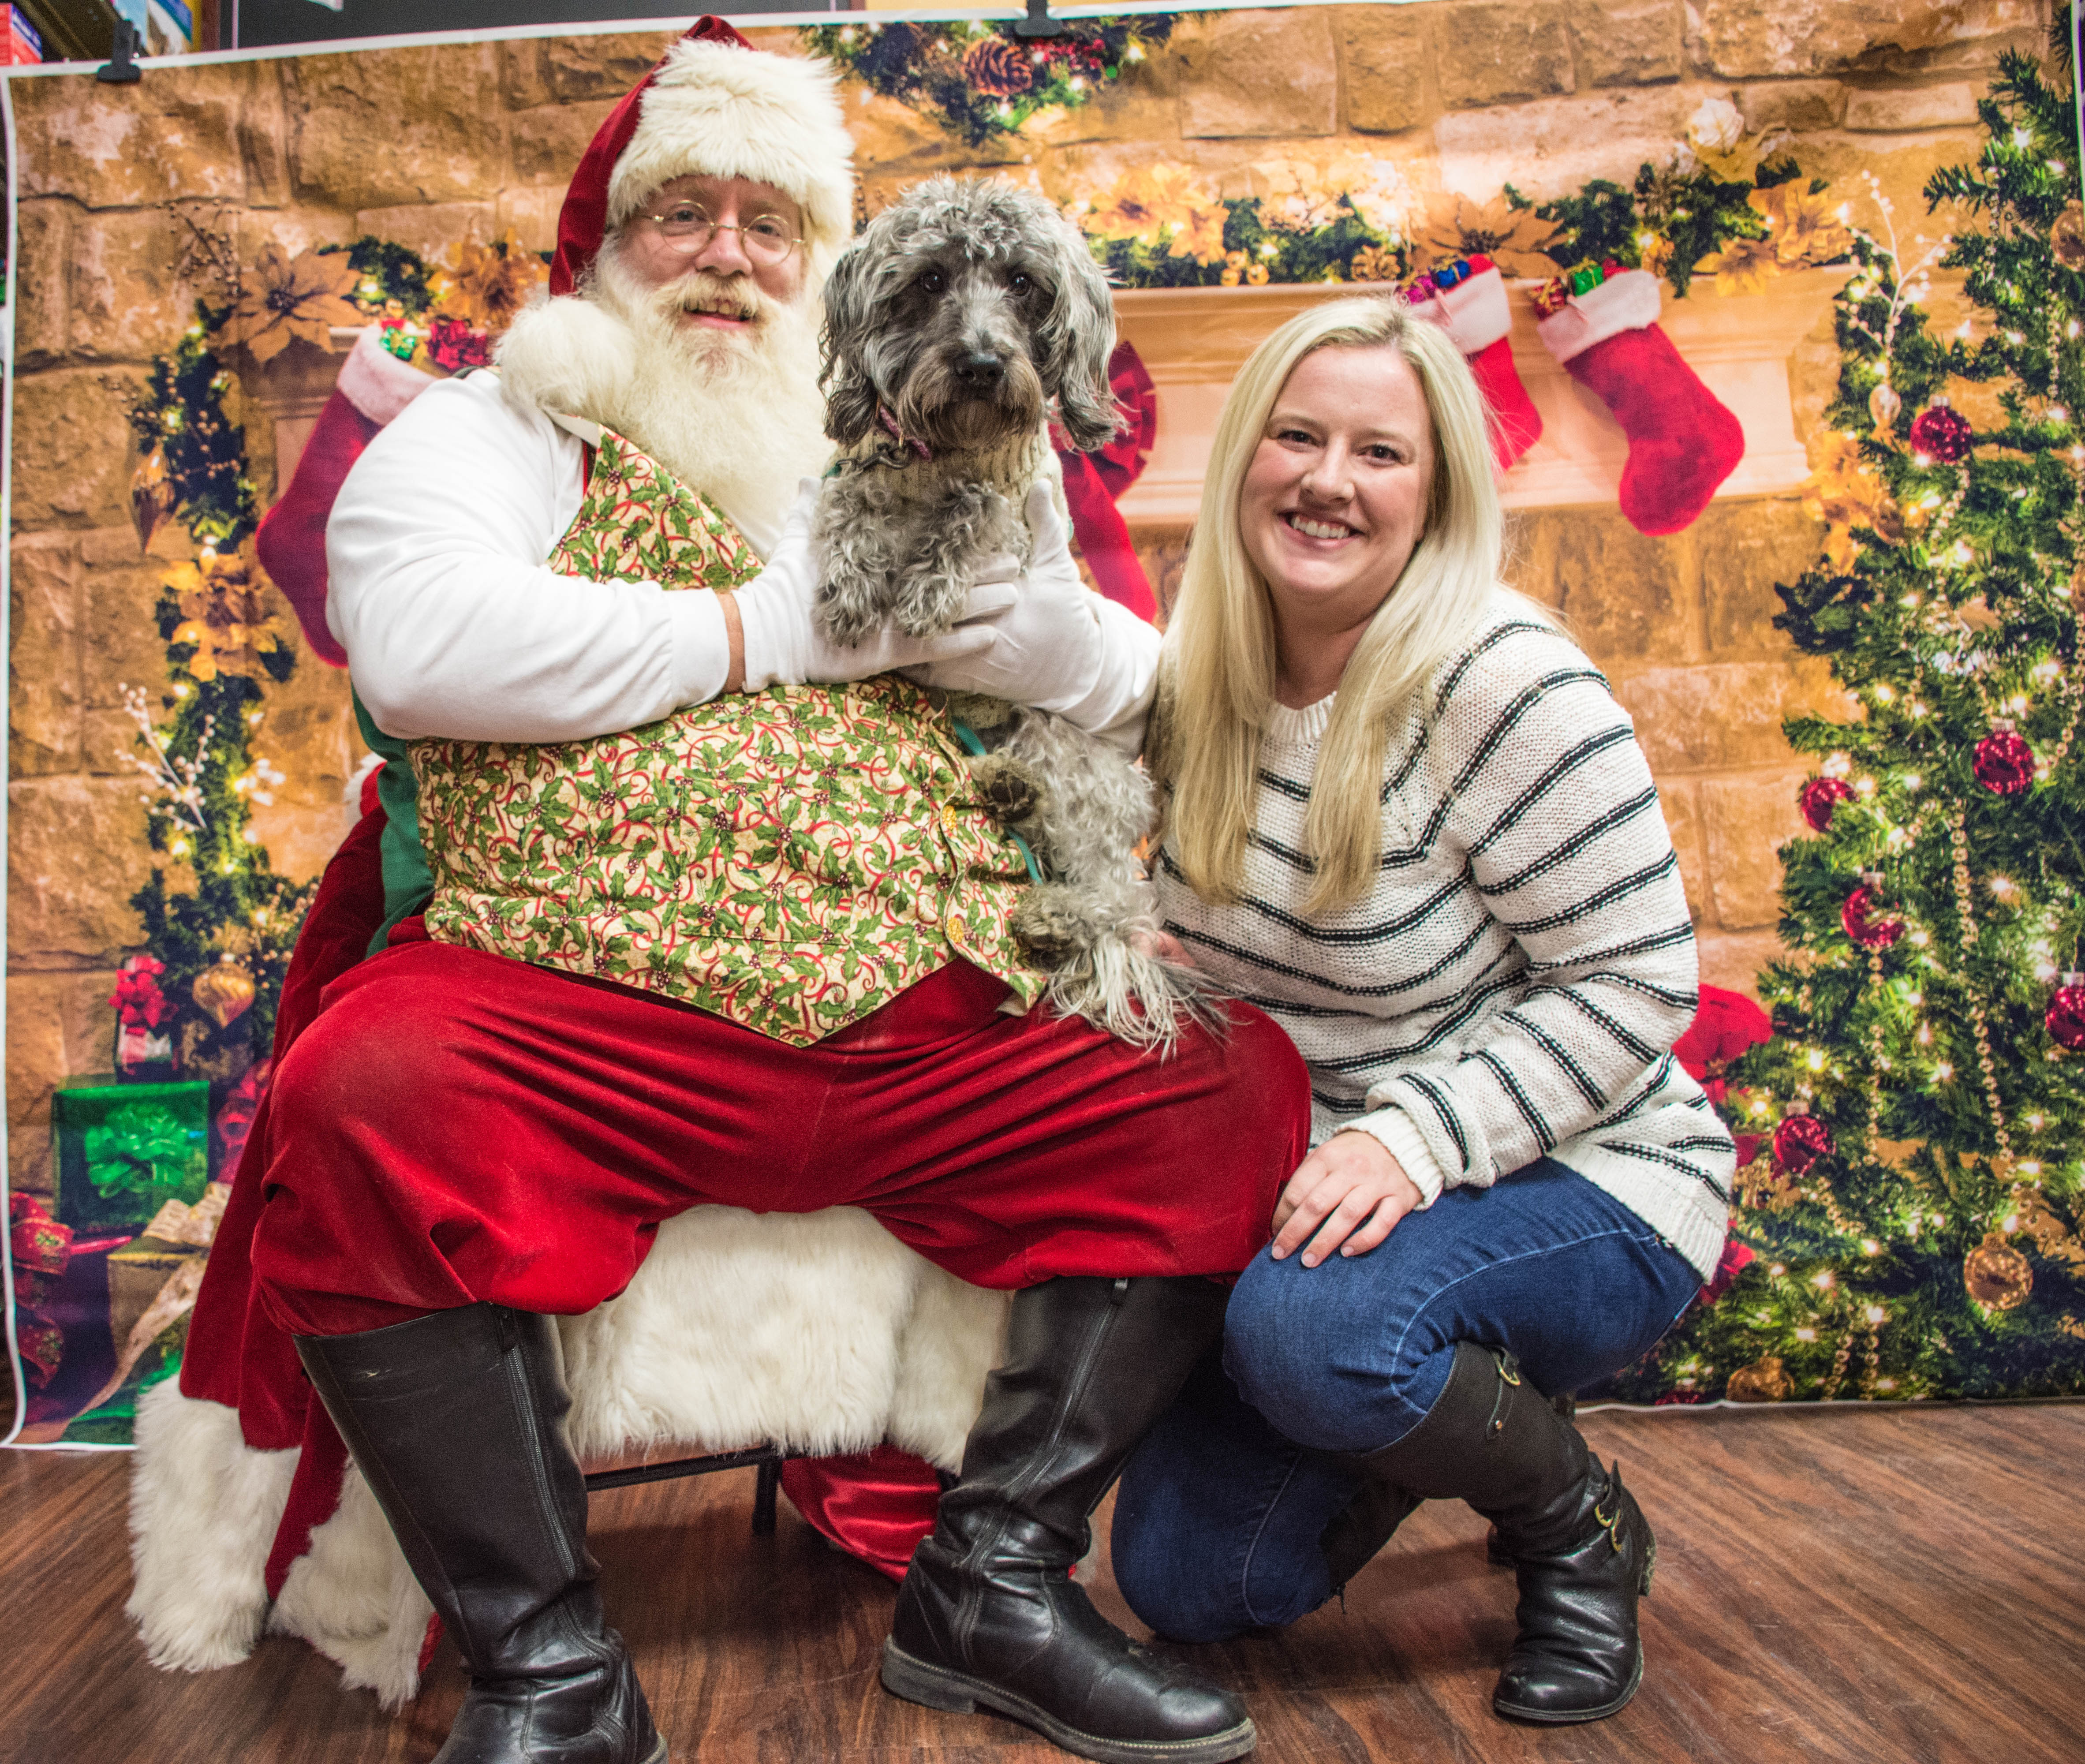
christmas, dog, santa, happy, love, adorable, loved, santa claus, christmas eve, tree, lap, sporting group, event, fictional character, holiday, facial hair, christmas tree, sitting, beard, christmas ornament, fur, family, christmas decoration, canidae